North Medwyn River

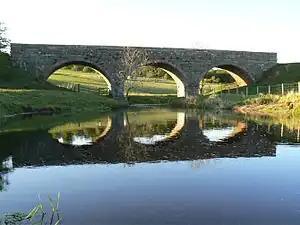
Three Arched Bridge

North Medwyn is a river in the Lanarkshire region of Scotland. Along with the confluence of the South Medwyn River it forms the Medwyn water basin. The North Medwyn is a tributary of the River Clyde.